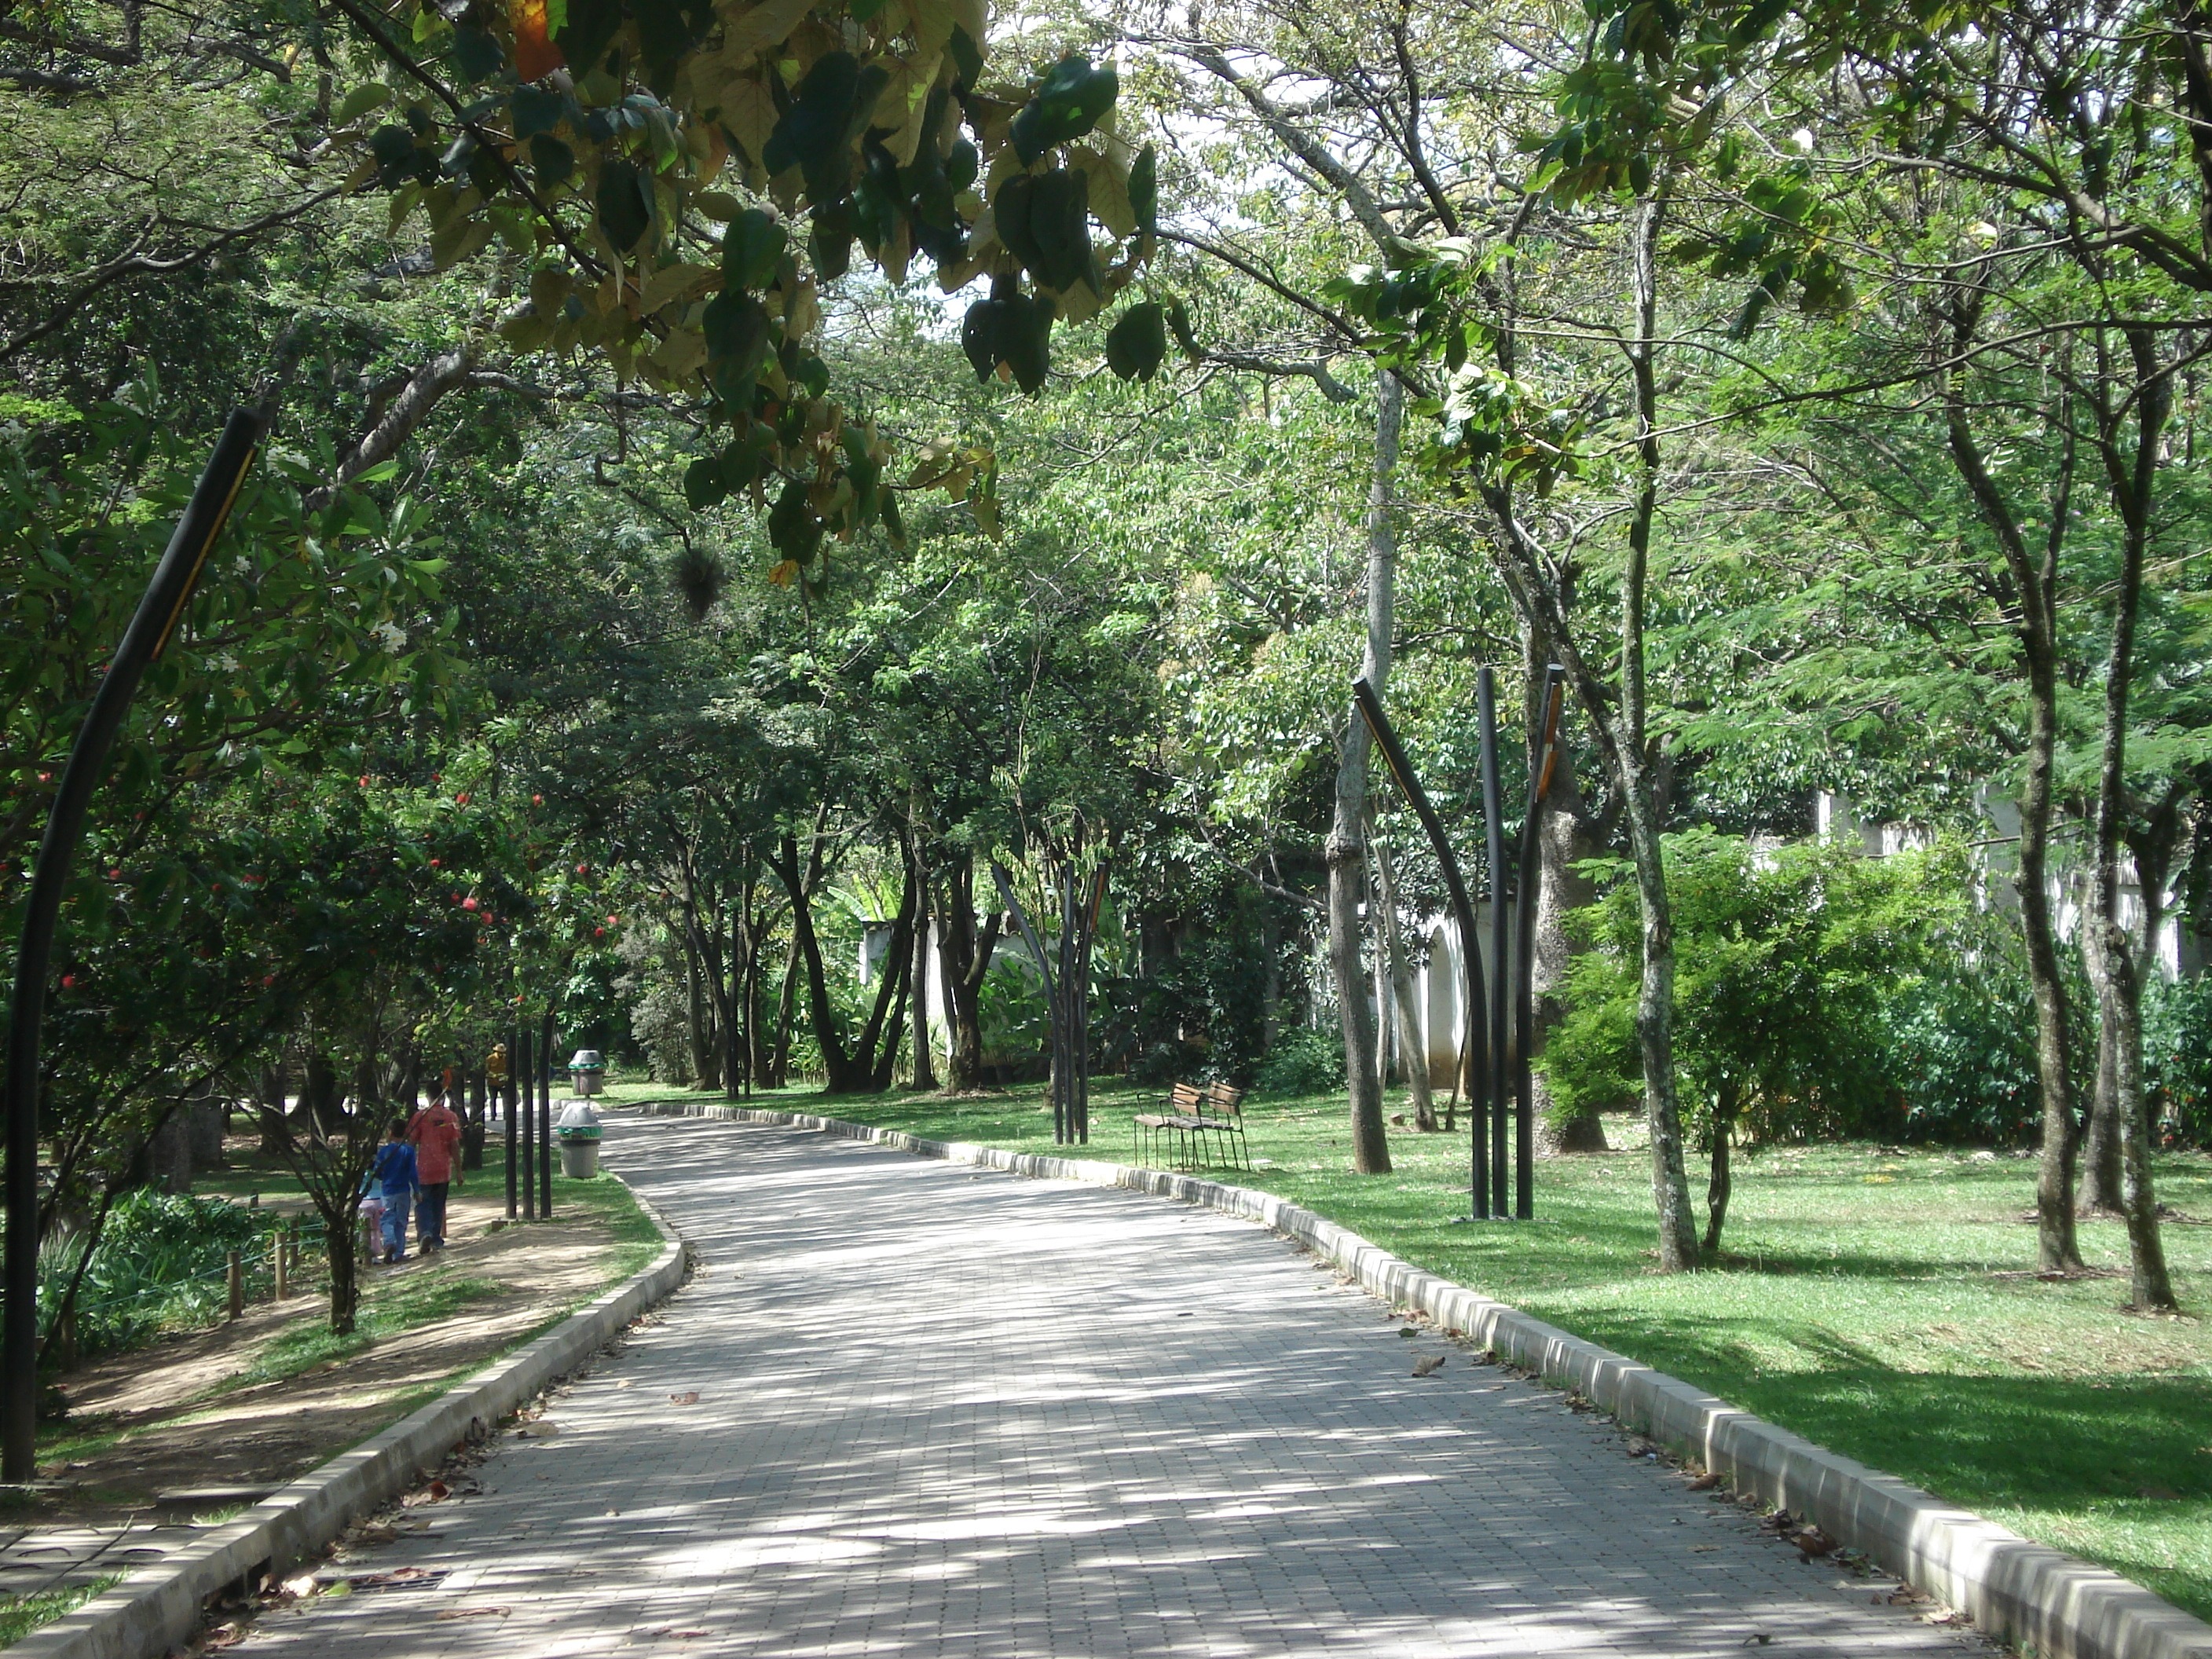
tree, nature, road, trail, street, trunk, pavement, walkway, recreation, environment, park, agriculture, garden, leaves, outdoors, roadway, branches, estate, organic, outdoor recreation